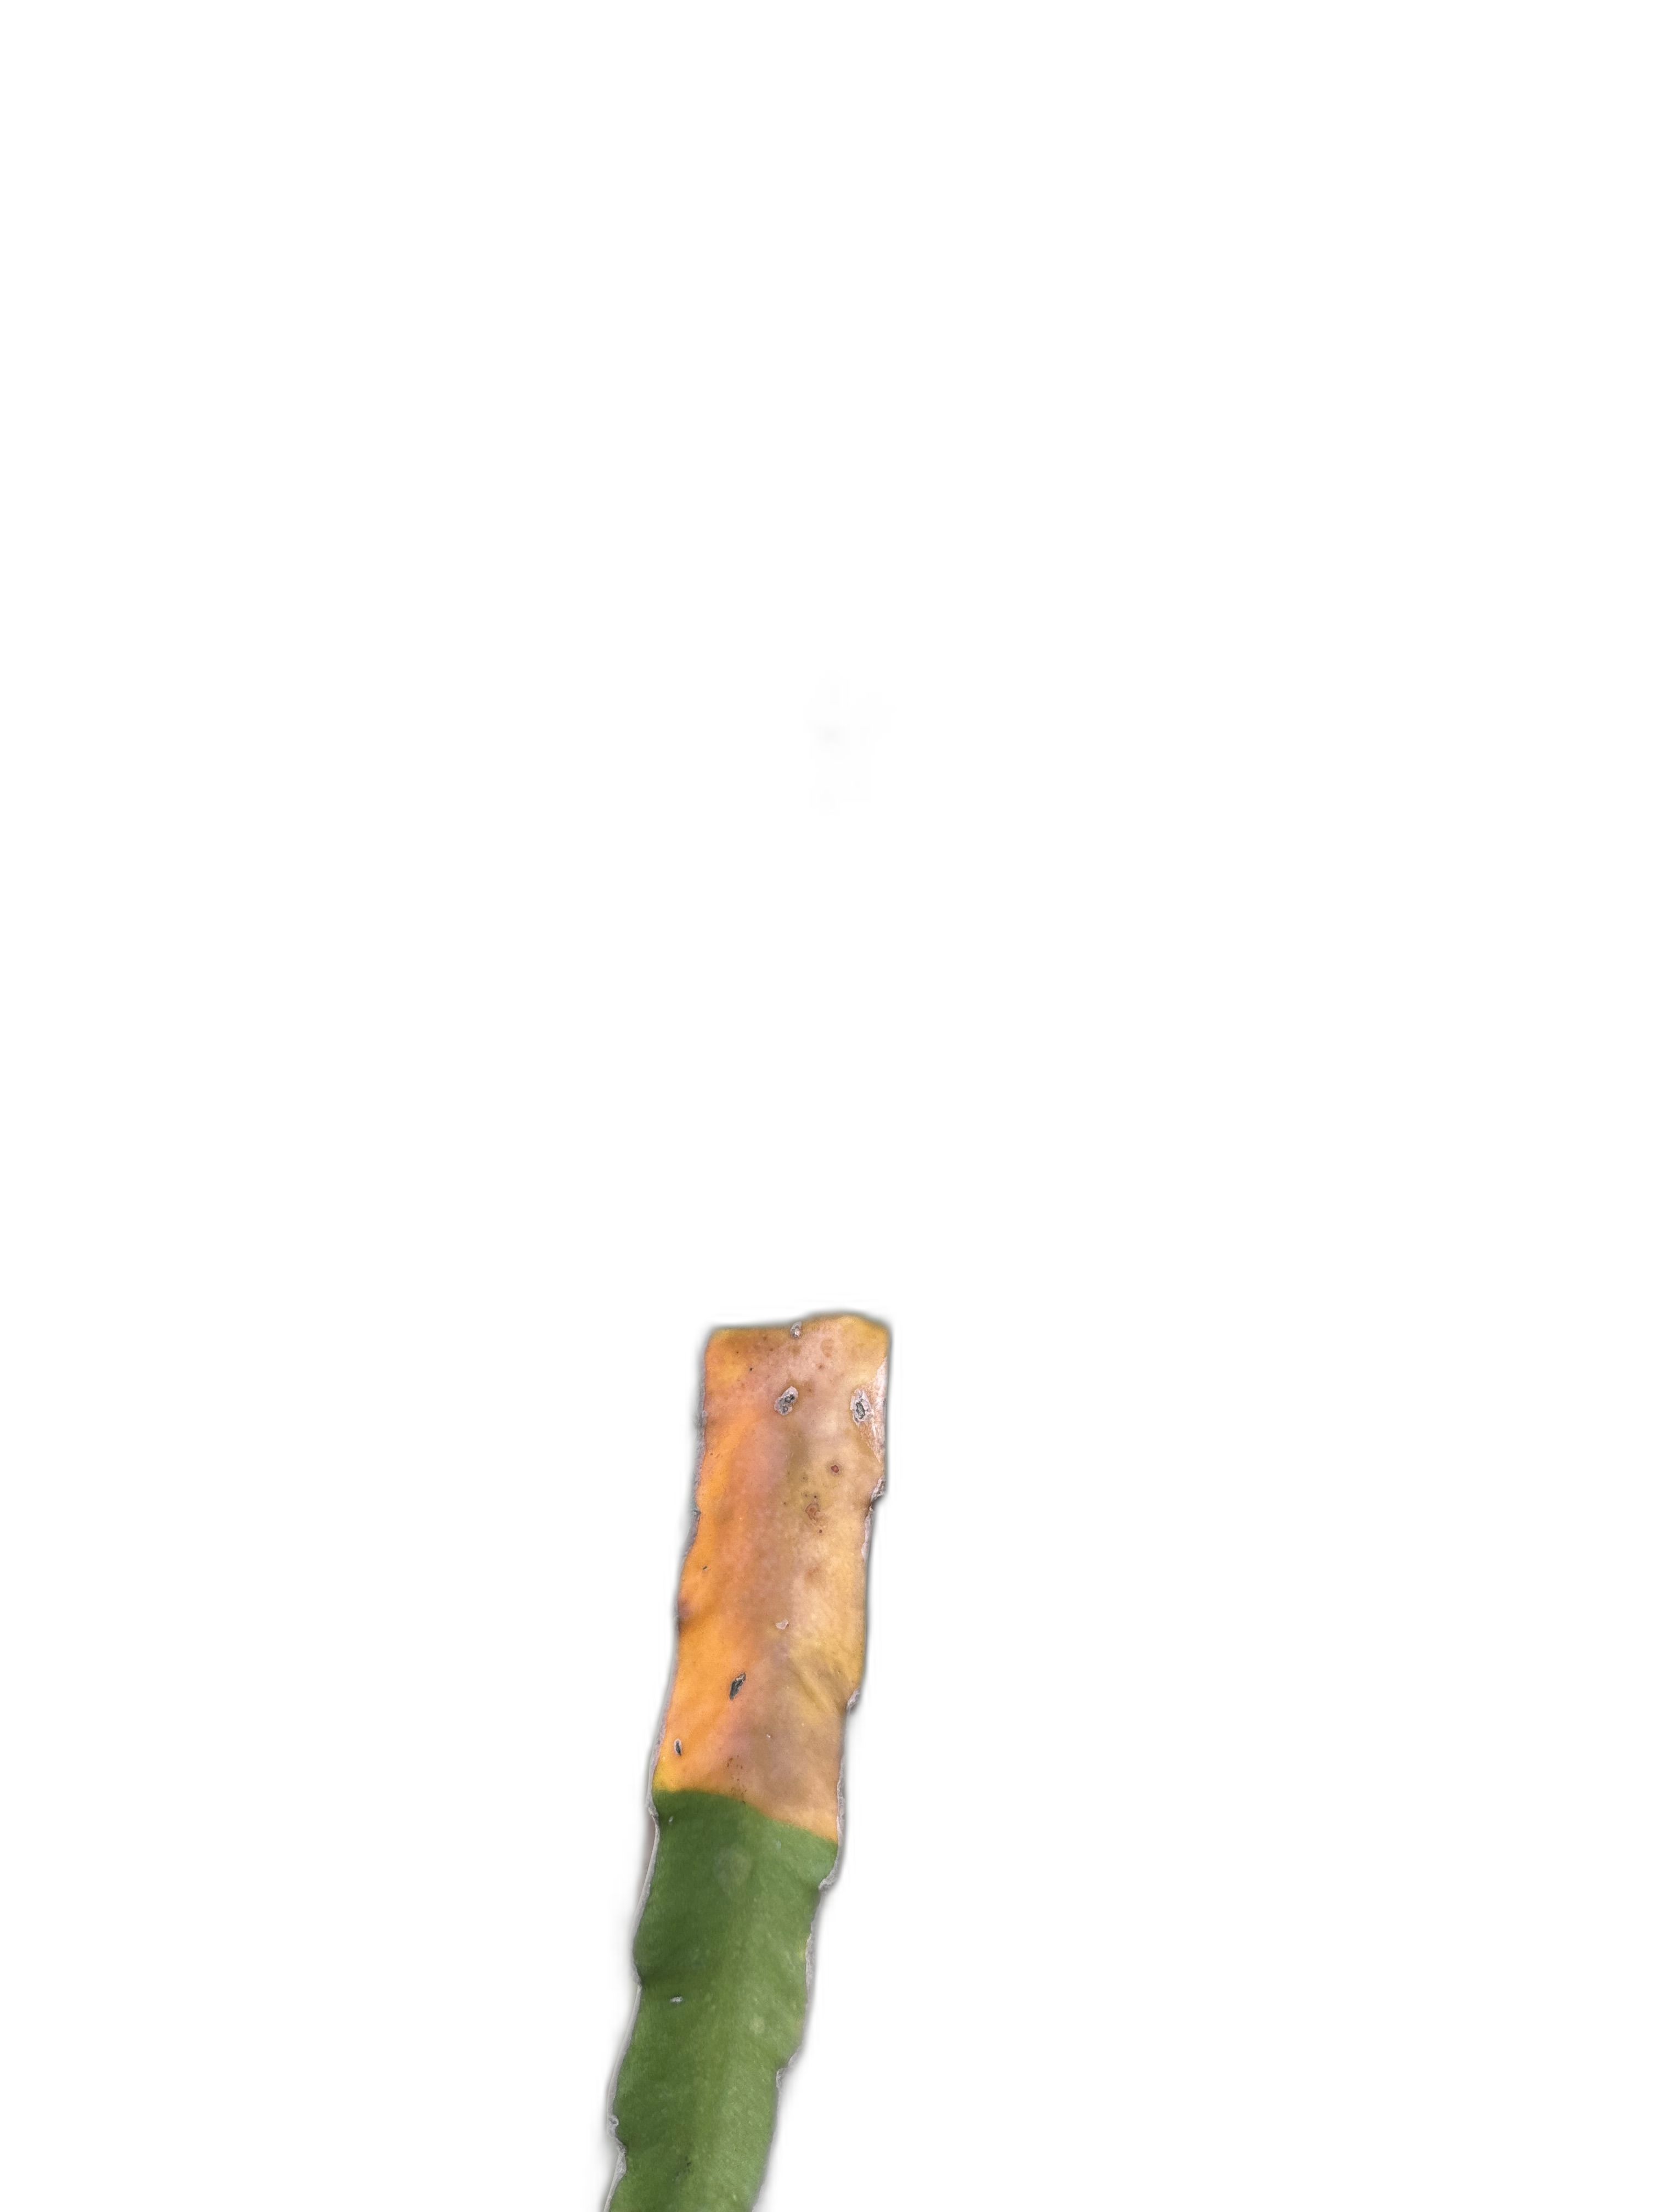
Label: Bad leaf